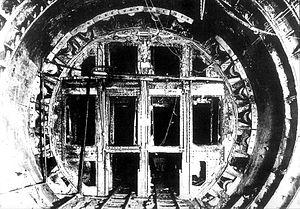
Travaux de la ligne 7 du métro de Paris, France. Le bouclier de la traversée sous-fluviale.